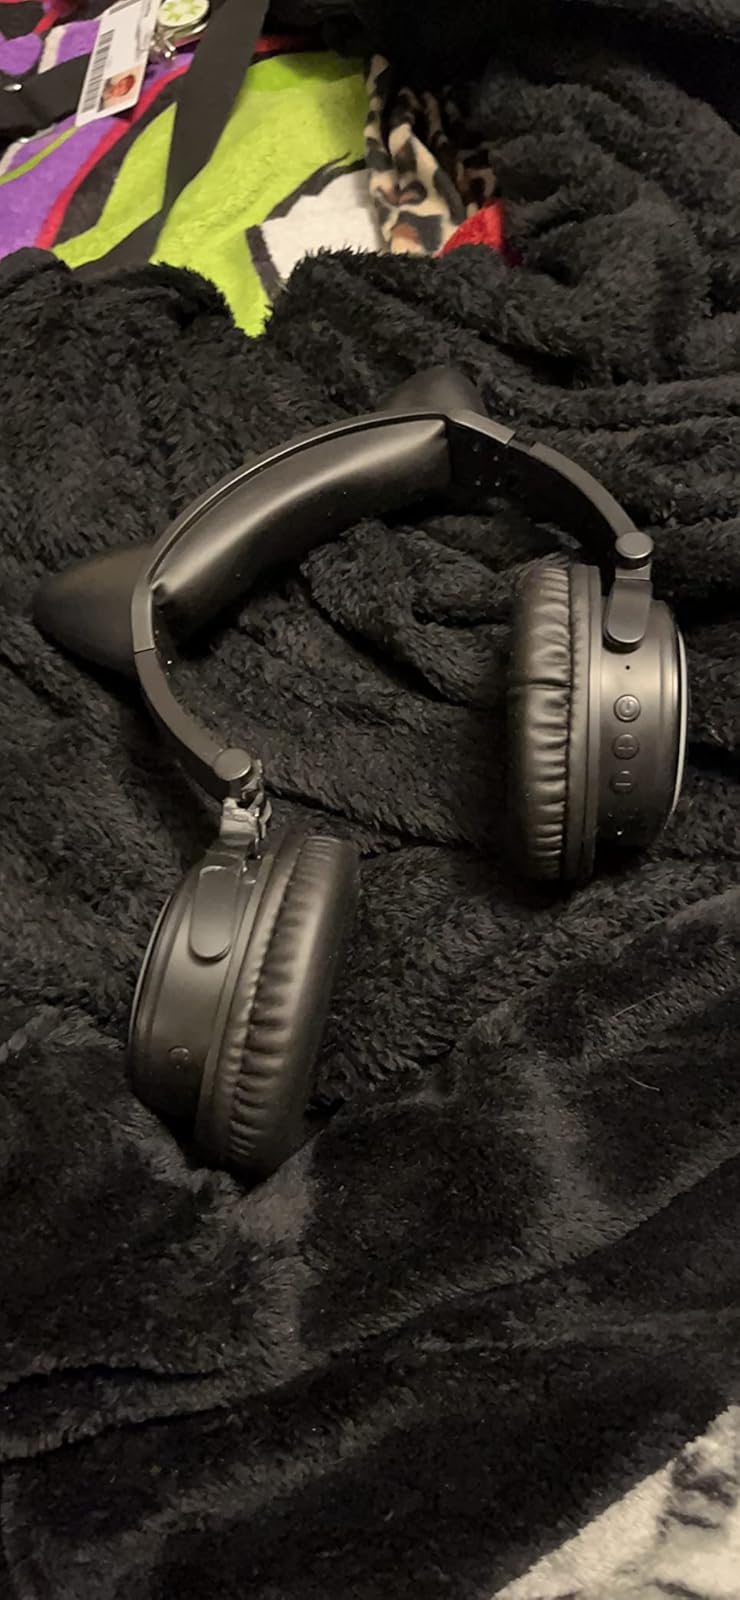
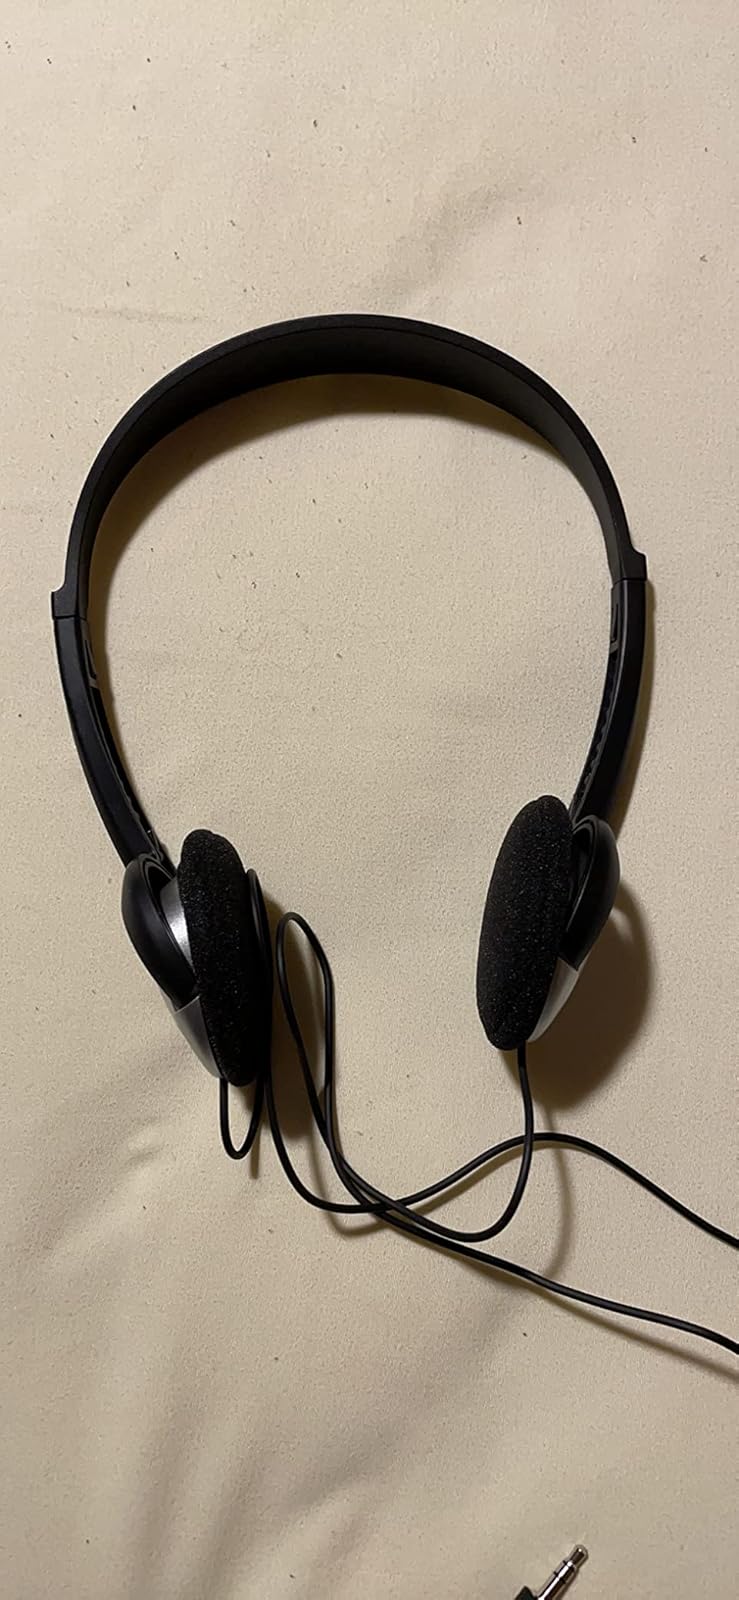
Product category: headphones
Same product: no